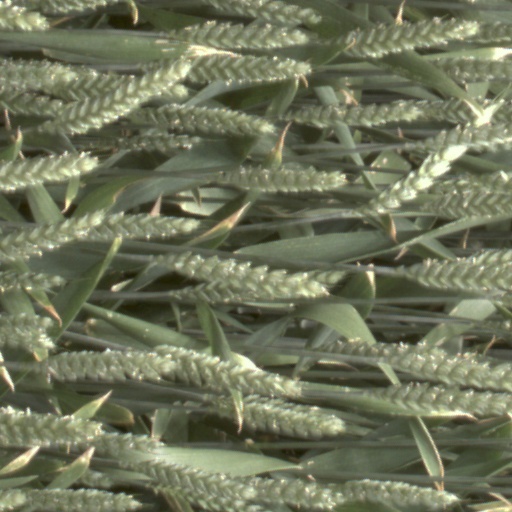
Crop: wheat